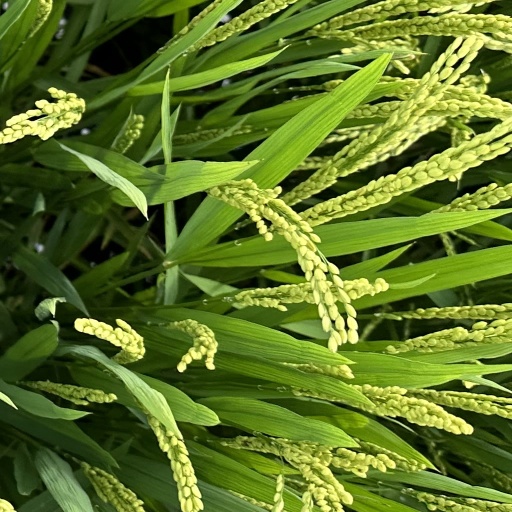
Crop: rice